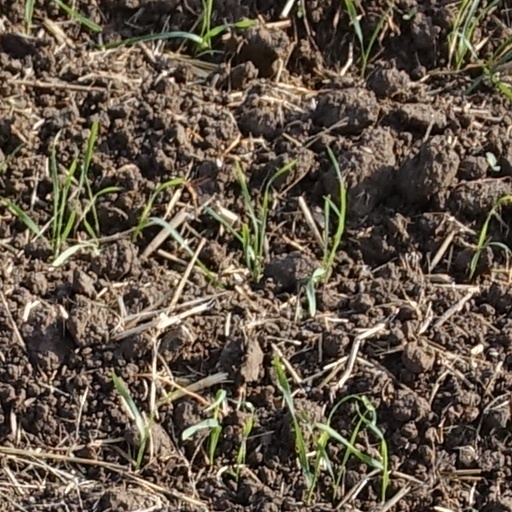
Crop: wheat